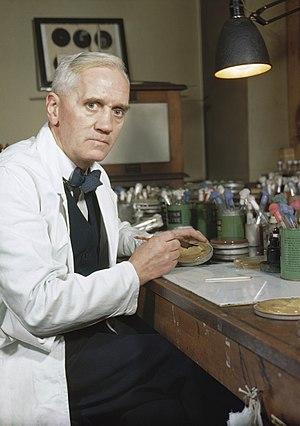
Alexander Fleming est un médecin, biologiste et pharmacologue britannique, né le 6 août 1881 à Darvel, Ayrshire en Écosse et mort le 11 mars 1955 à Londres. Il a publié de nombreux articles concernant la bactériologie, l'immunologie et la chimiothérapie.